Question: Please indicate a possible affordance area of hit_baseball_bat that can be used for hitting
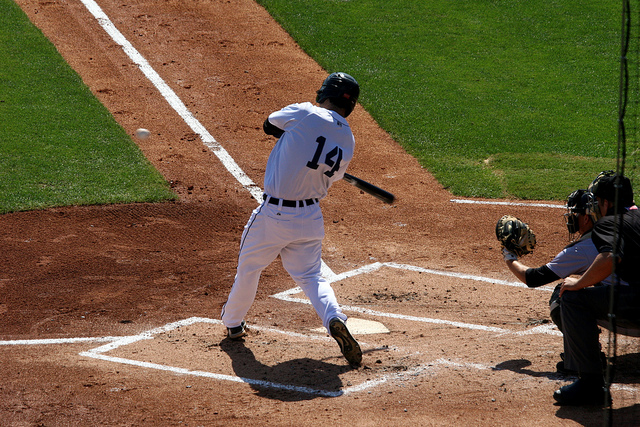
Answer: [347.76, 172.776, 394.189, 203.49]